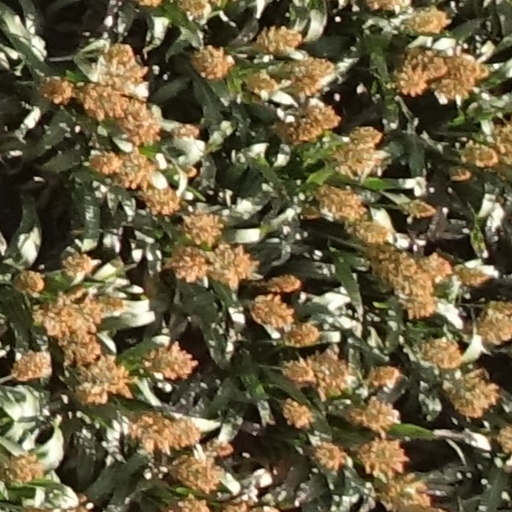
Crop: sorghum